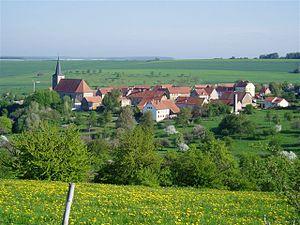
Loutzviller est une commune française située dans le département de la Moselle, en Lorraine, dans la région administrative Grand Est. Le village fait partie du pays de Bitche, du parc naturel régional des Vosges du Nord et du bassin de vie de la Moselle-Est.
Le pays de Bitche est une région naturelle de France, située au nord-est du département de la Moselle, en Lorraine, dans la région administrative Grand Est et dont la capitale est Bitche. Il est appelé Bitscherland en allemand standard, de même qu'en francique rhénan, dialecte traditionnel du pays de Bitche, et Bitcherland en français.